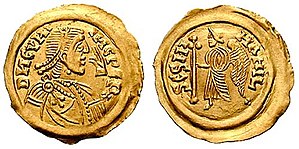
Cunipert
Cunipert var en langobardisk konge der regerede i sidste halvdel af det 6. århundrede – 688 – 700. Han var søn den tidligere konge Perctarit.